Morelos

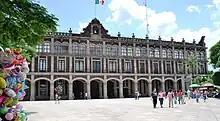
State Government Palace in Cuernavaca

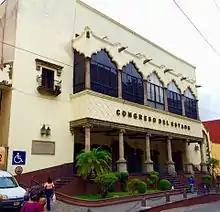
Congressional Building in Cuernavaca

The state is governed by an elected governor, who has a cabinet with four departments called "Policy, Security and Justice," "Human and Social Development," "Sustainable Economic Development" and "Development and Modernization of the Administration.". The Congress of Morelos in is charge of passing laws and revising those already in existence. It is unicameral with twenty "deputies" (diputados) representing twelve districts and eight "plurinominales" elected by proportion in 2018. The deputies of the 54th legislature are: 1. Alejandra Flores Espinoza (Morena), 2. Javier García Chávez (Morena), 3. José Casas González (PT), 4. Erika García Zaragoza (PT), 5. Andrés Duque Tinoco (PES), 6. Ariadna Barrera Vázquez (Morena), 7. Marcos Zapotitla Becerro (Morena), 8. Elsa Delia González Solórzano (Morena), 9. Keila Celene Figueroa Evaristo (Morena), 10. José Luis Galindo Cortez (PT), 11. Alfonso de Jesús Sotelo Martinez (PES), 12. Maricela Jiménez Armendáriz (PES). Plurinominales: Tania Valentina Rodríguez Ruiz (PT), Rosalina Mazari Espín (PRI), Dalila Morales Sandoval (PAN), Ana Cristina Guevara Ramírez (MC), Blanca Nieves Sánchez Arano (Panal), Naida Josefina Díaz Roca (PSD), Cristina Xochiquetzal Sánchez Ayala (Humanist), and Rosalinda Rodríguez Tinoco (PRD).